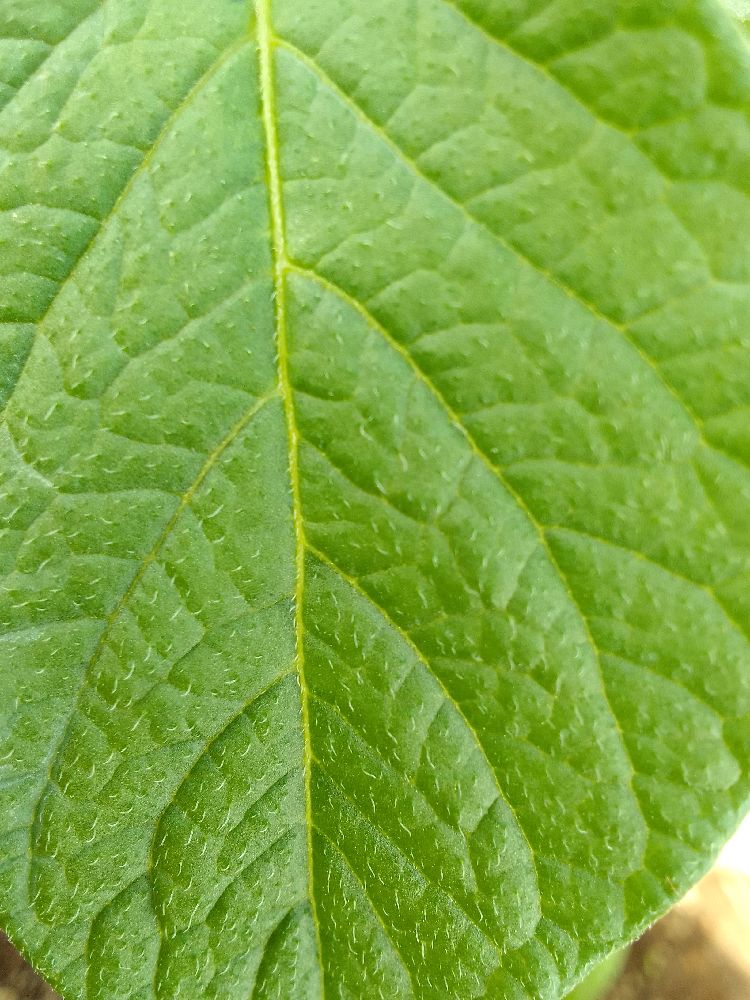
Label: Healthy